Answer in natural language. Considering the relative positions, where is black cylindrical bin with lid with respect to framed landscape photograph with black wood frame? Choose between the following options: left or right
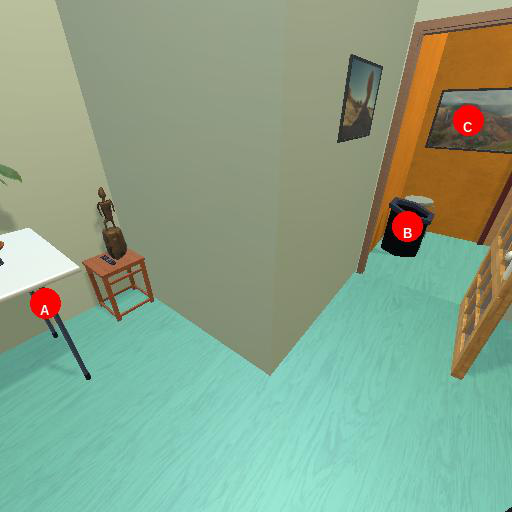
<answer>left</answer>